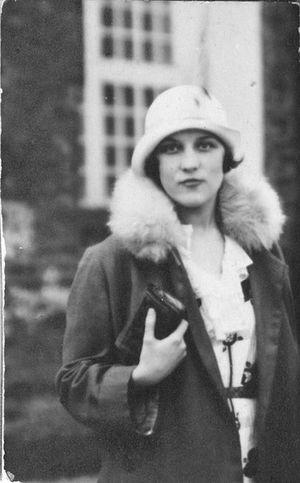
Elisabet Alver, écrivant sous le nom de plume Betti Alver, est l'une des plus remarquables poétesses estoniennes.